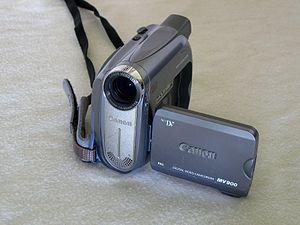
Canon MV900 caméscope. Español: Canon MV900 videocámara.